Need for Speed: World

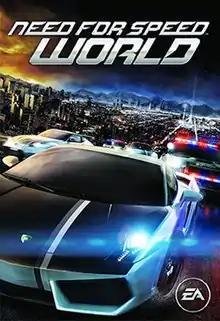
Cover art featuring a Lamborghini Gallardo and a Nissan 370Z being chased by police

Need for Speed: World (previously known as Need for Speed: World Online) is a massively multiplayer online racing game published by Electronic Arts, and the fifteenth installment of the publisher's "Need for Speed" franchise. It was co-developed by EA Black Box (rebranded as Quicklime Games during the game's operation) and EA Singapore, with Easy Studios and EA Vancouver later taking over operations during its run. It was the first freemium game in the "Need for Speed" series and was available on Microsoft Windows. "World" was released worldwide on July 27, 2010. However, people who ordered a "Starter Pack" had an early "head-start" in the game, which started on July 20, 2010.